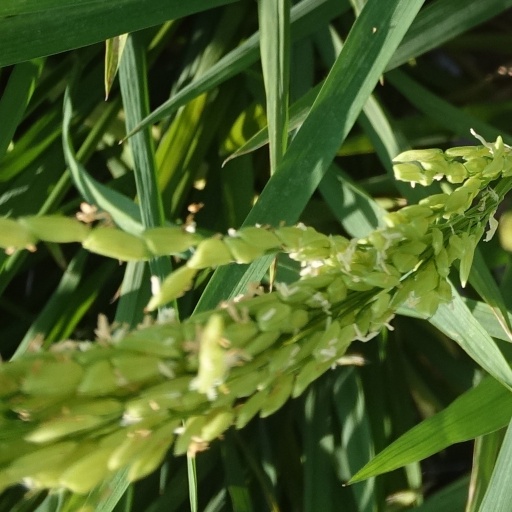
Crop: rice